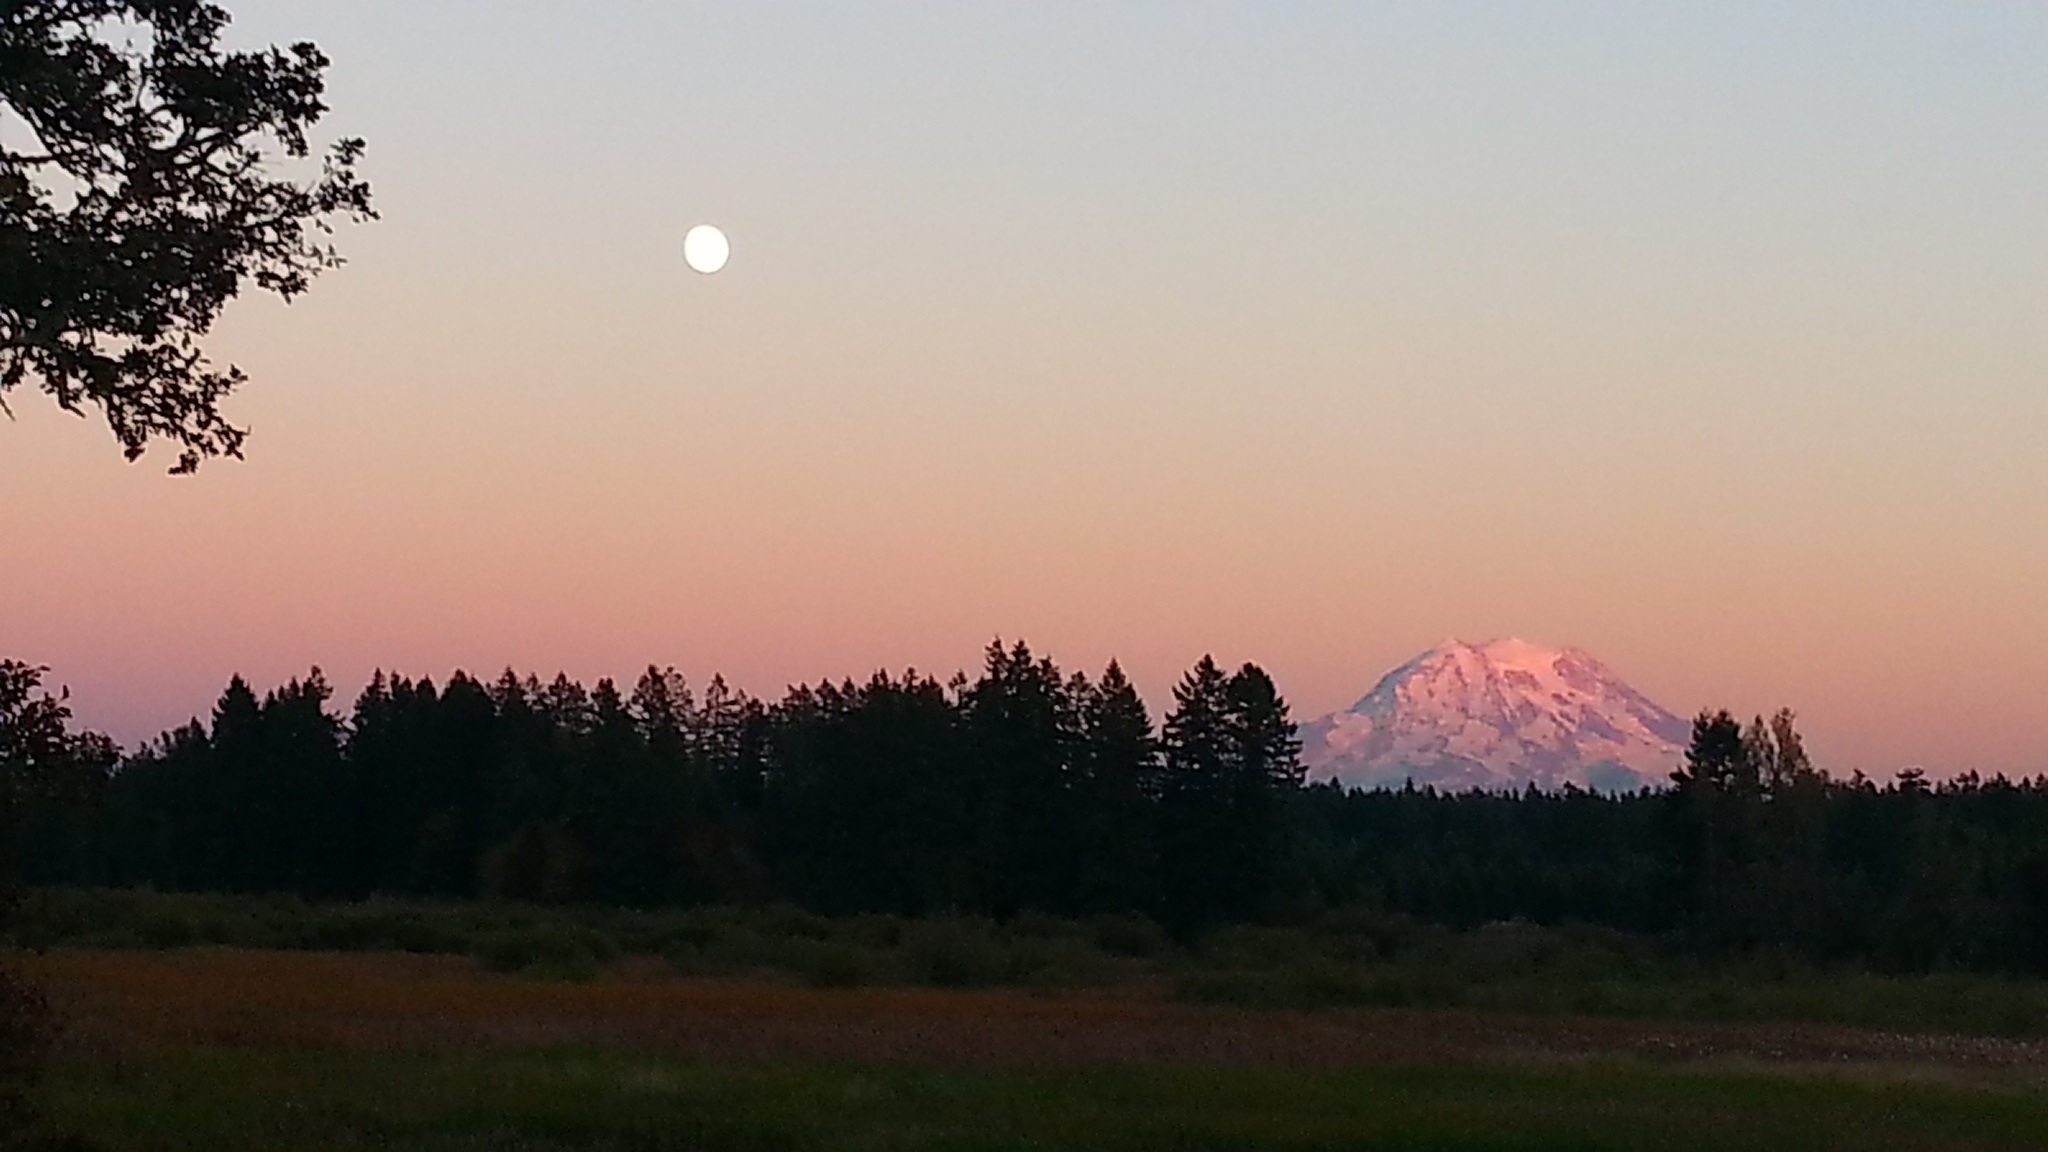
landscape, tree, nature, grass, horizon, mountain, cloud, sky, sun, sunrise, sunset, mist, field, meadow, prairie, sunlight, morning, hill, dawn, dusk, evening, haze, moon, full moon, plain, trees, rural area, mount rainier, astronomical object, atmospheric phenomenon